Answer in natural language. Considering the relative positions, is dark cushioned metal stool (marked B) above or below modular shelving unit in blue (marked A)? Choose between the following options: below or above
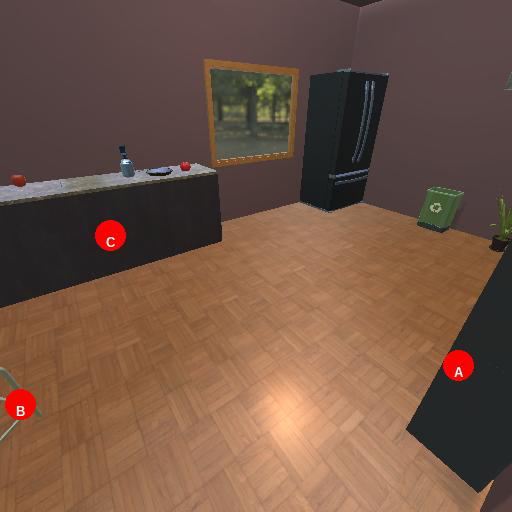
<answer>below</answer>